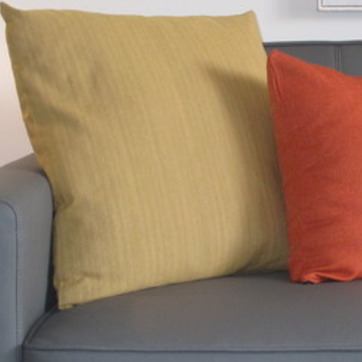
Material: fabric